Health in Hong Kong

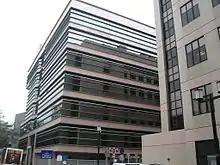
Hospital Authority Headquarters

Hong Kong is one of the healthiest places in the world. Because of its early health education, professional health services, and well-developed health care and medication system, Hongkongers enjoy a life expectancy of 88 for females and 83 for men, which is the highest in the world, and an infant mortality rate of 1.169 deaths per 1,000 births, the lowest in the world. The proportion of the population over 65 years old is expected to grow from 14% in 2013 to 18% in 2018, and the number of people with a long-term condition is expected to increase by 33% over the same period.